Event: Nepal Earthquake
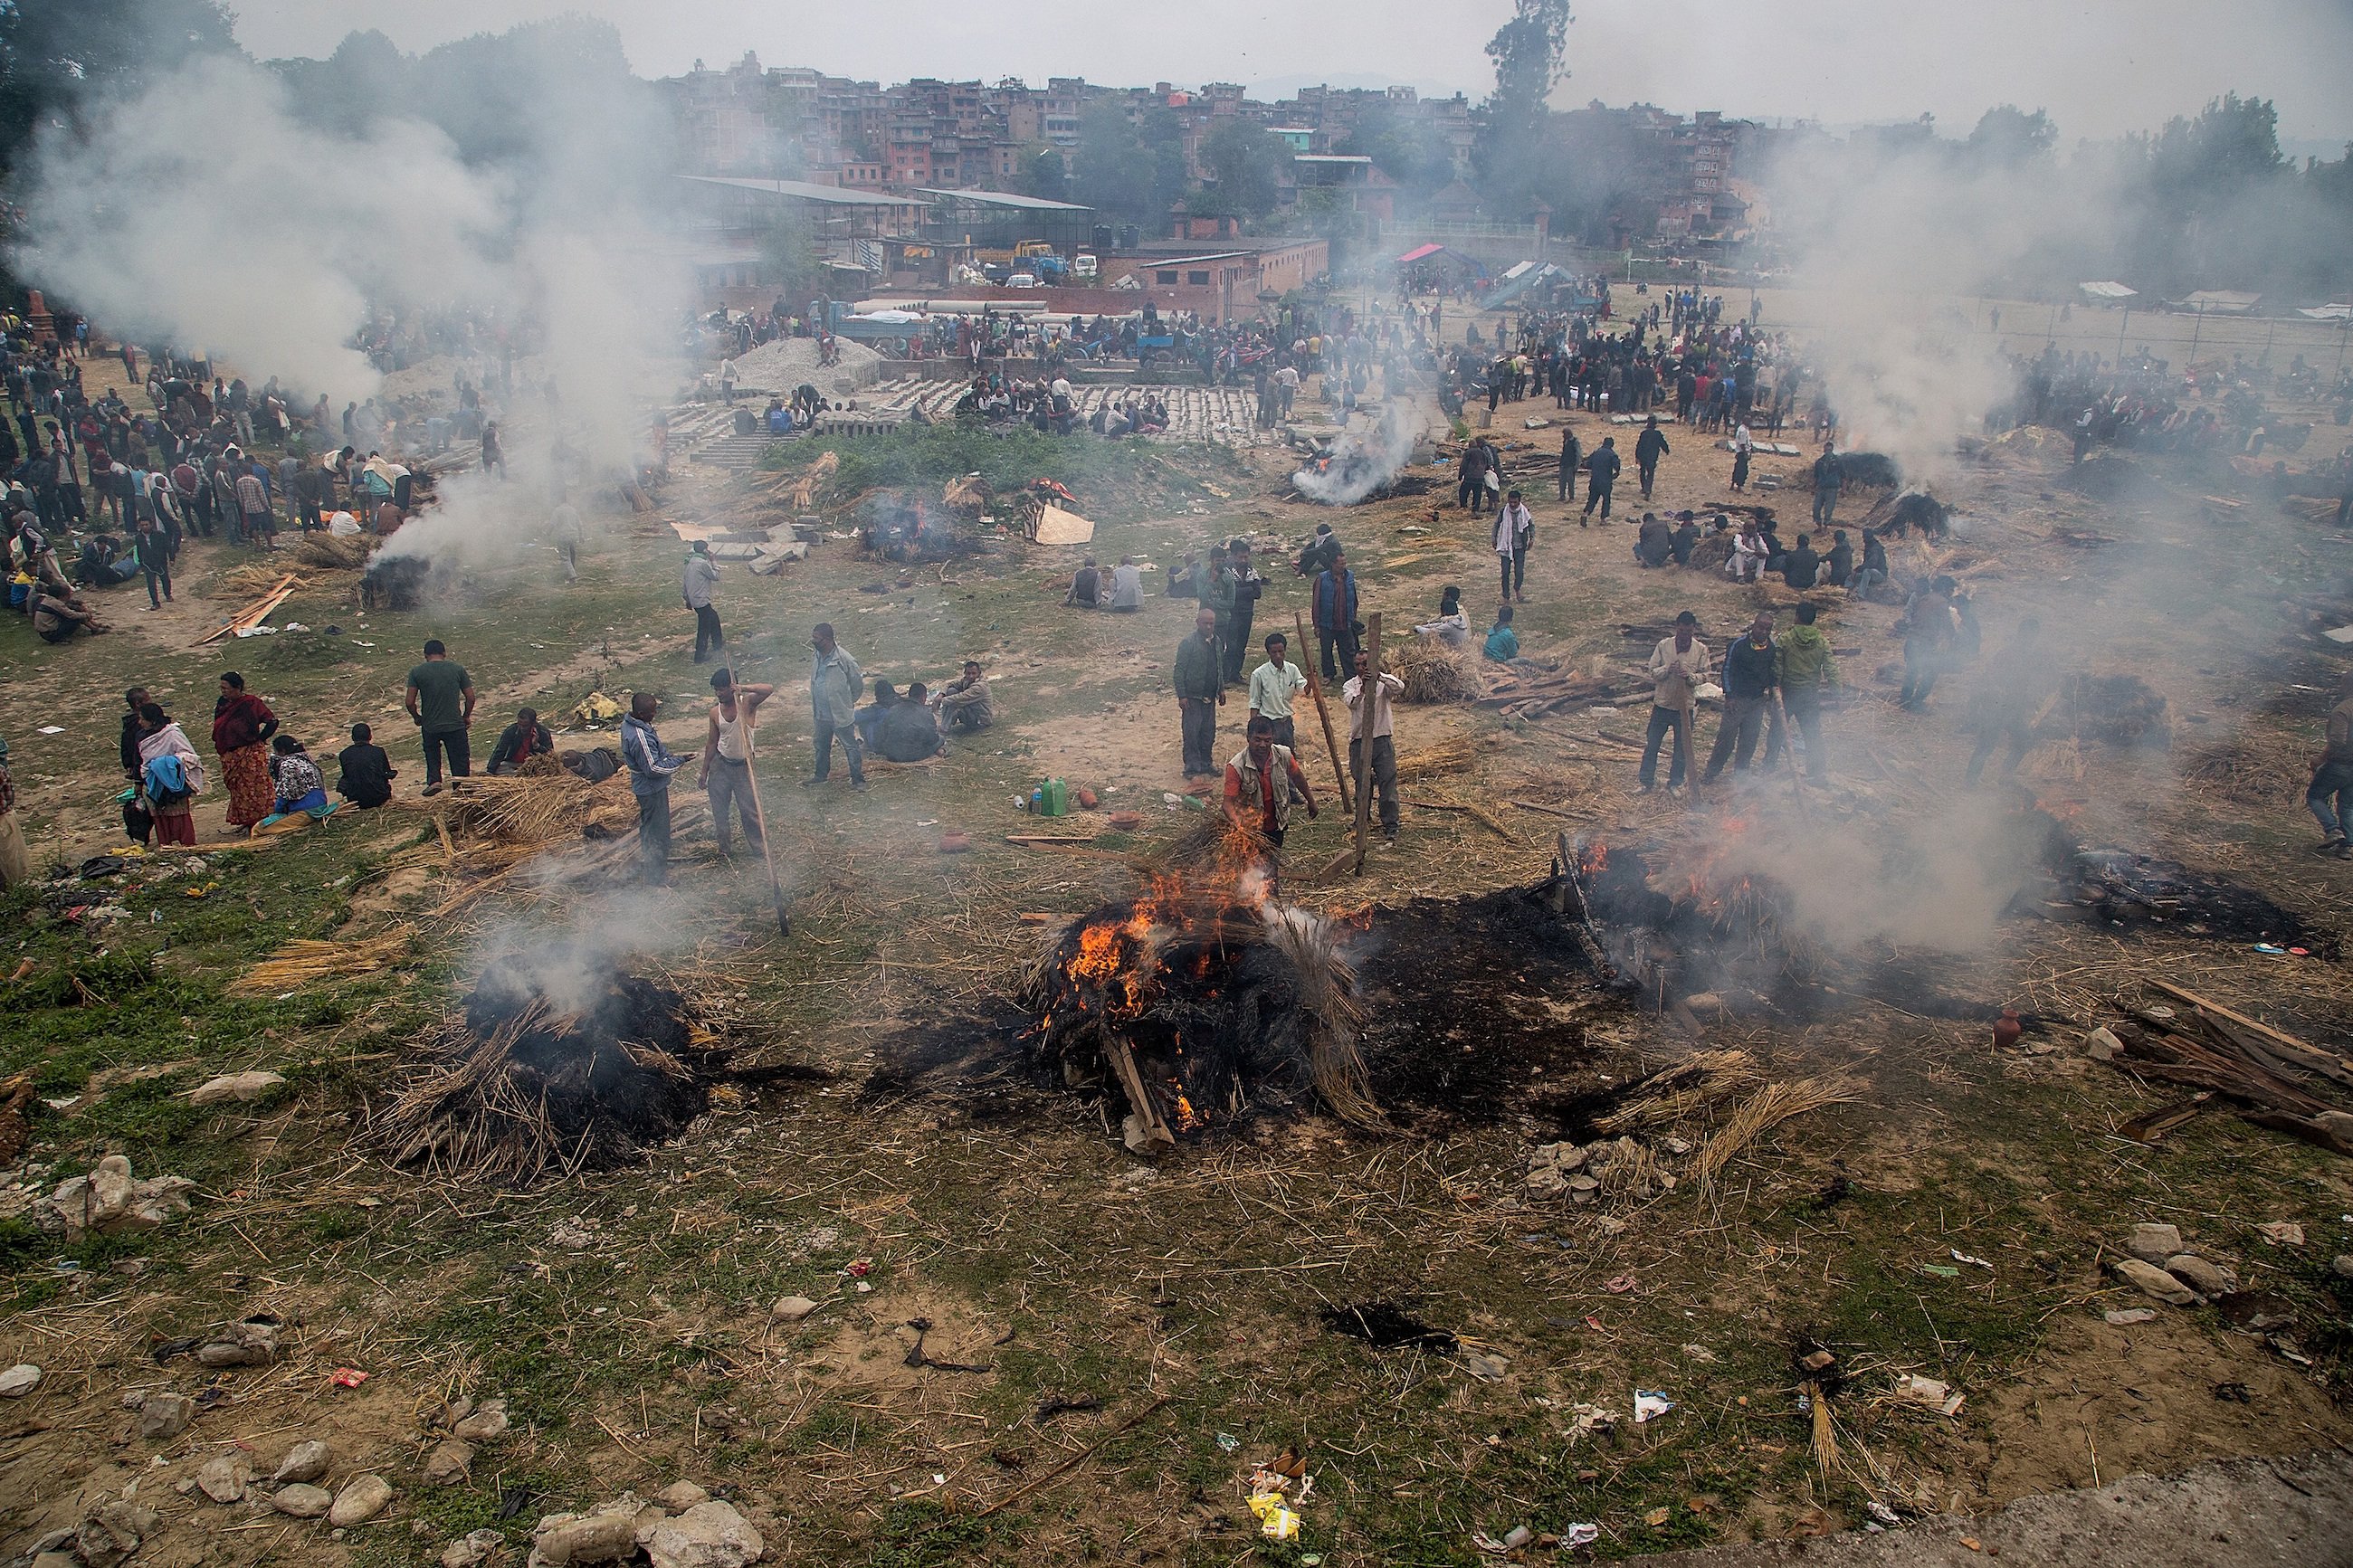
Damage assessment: damage